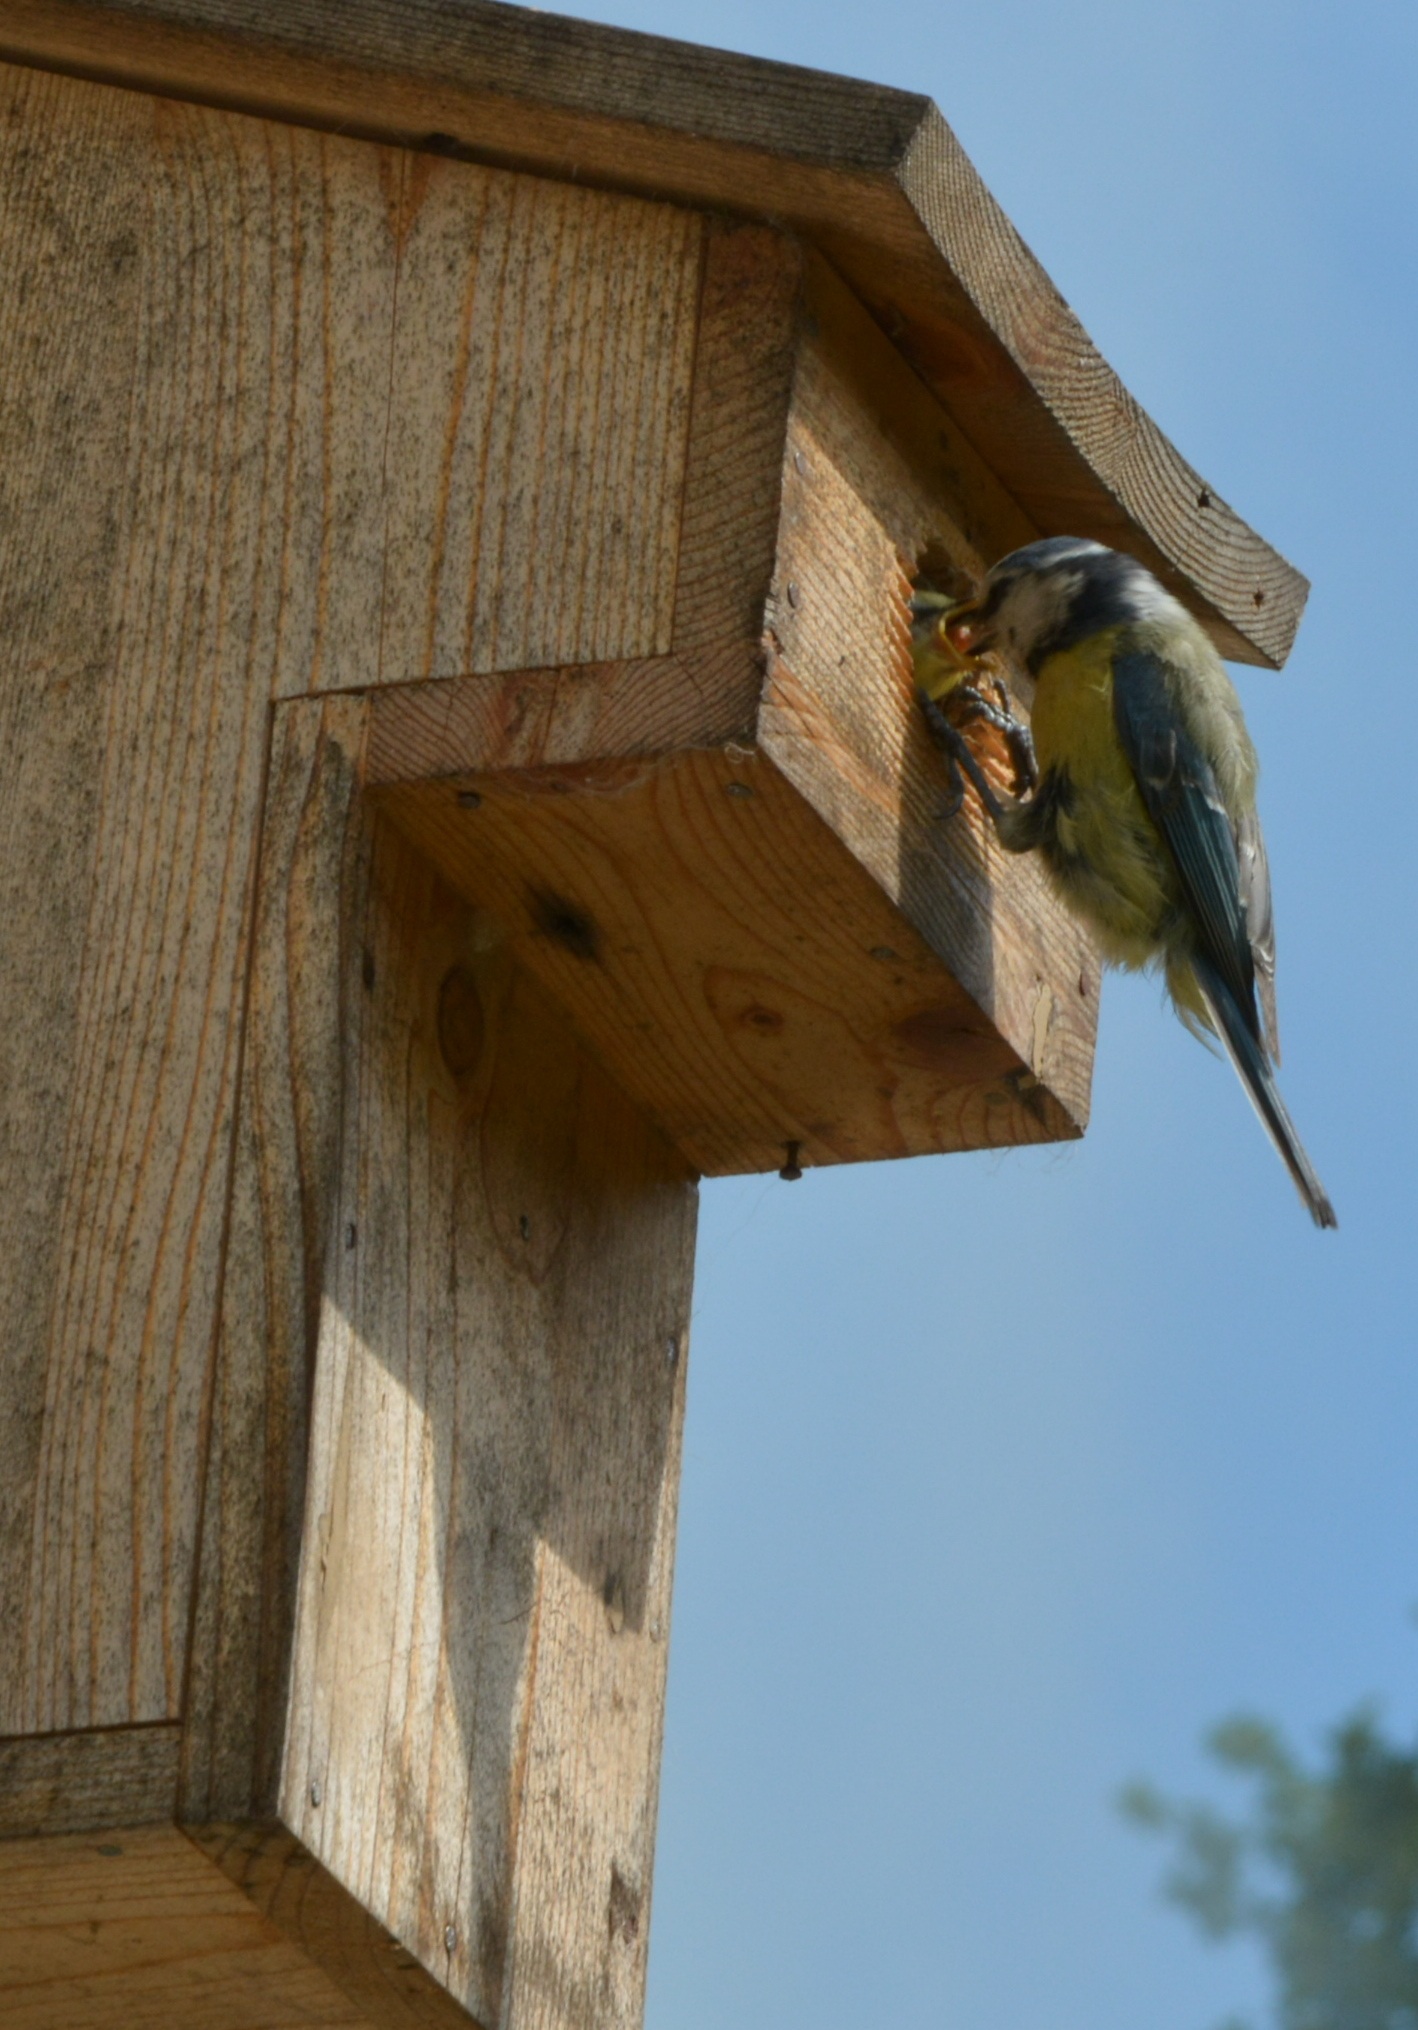
nature, bird, wing, wood, fauna, birds, blue tit, bluebird, birdhouse, tits, perching bird